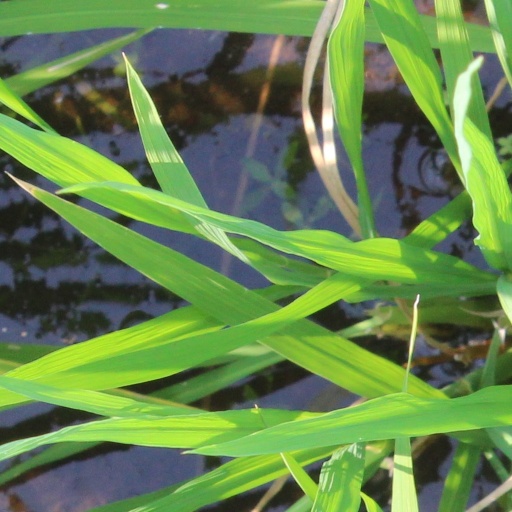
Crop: rice